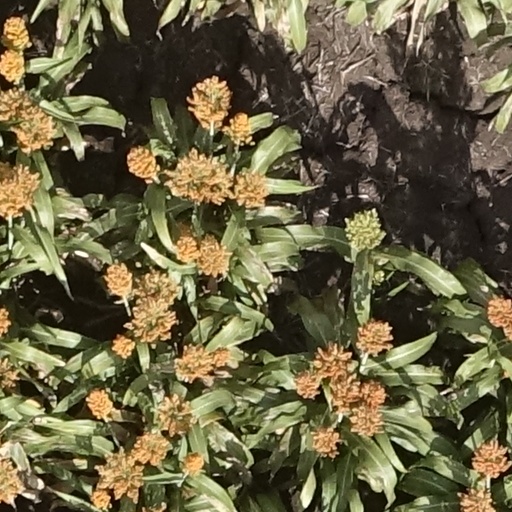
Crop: sorghum